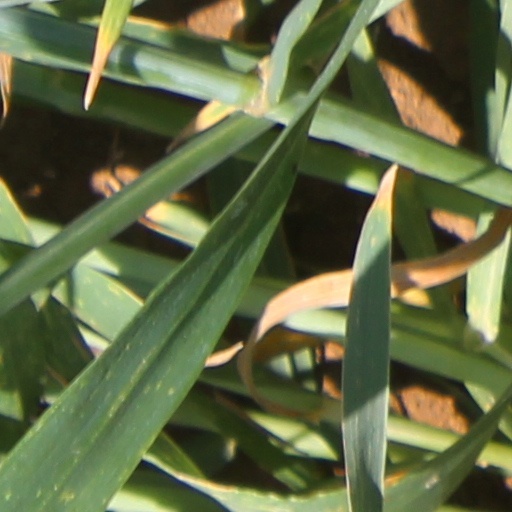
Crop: wheat